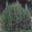
Label: pine_tree